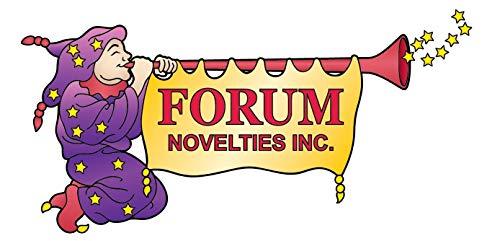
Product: Forum Novelties Toy Maker Elf Child's Costume, Large
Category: Toys & Games | Party Supplies
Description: Toy Maker Elf child costume.
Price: $21.99
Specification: ProductDimensions:14.8x9.9x2.3inches|ItemWeight:1.4pounds|ShippingWeight:1.45pounds(Viewshippingratesandpolicies)|DomesticShipping:Currently,itemcanbeshippedonlywithintheU.S.andtoAPO/FPOaddresses.ForAPO/FPOshipments,pleasecheckwiththemanufacturerregardingwarrantyandsupportissues.|InternationalShipping:ThisitemcanbeshippedtoselectcountriesoutsideoftheU.S.LearnMore|ASIN:B00PVU1ATY|Itemmodelnumber:73923|Manufacturerrecommendedage:4yearsandup